Tim Moore (comedian)

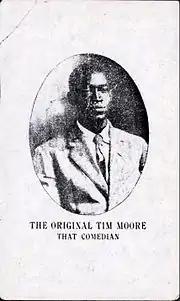
Early photo of Tim Moore

Moore left Doctor Mick, first to become a stableboy and later a jockey. He also tried his hand as a professional boxer under the name "Young Klondike" in 1905, and found it lucrative. He returned to performing in 1908, with a troupe of minstrels called "The Rabbit's Foot Company." By 1909, he was back in vaudeville and had met and married his first wife, Hester. They performed as a team, "The Moores – Tim & Hester", appearing in the United States and abroad. In 1910, the couple was part of an act called the Four Moores. They next performed together in "Georgia Sunflowers," a minstrel show that played the southern vaudeville circuit. The Moores drew glowing reviews, Hester for her singing and Tim for his comedy. By 1914, both Moores were co-stars of an act that was billed as "Tim Moore and Tom Delaney & Co.". Tim played the tuba and Hester played drums as part of a band. Moore's own stock company was responsible for all aspects of it. The couple toured China, Japan, Australia, New Zealand, the Fiji Islands and Hawaii with a vaudeville troupe.